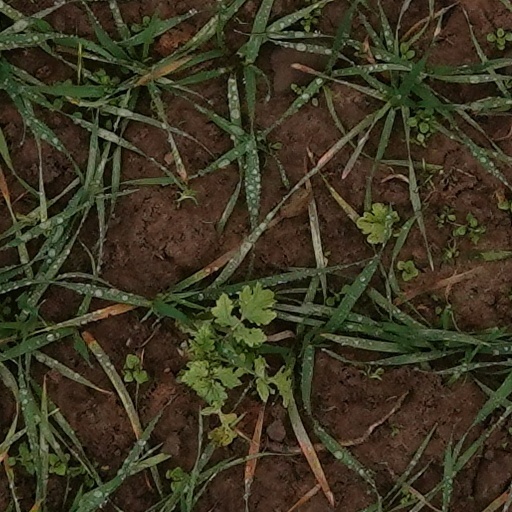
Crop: wheat